Stress Is Three

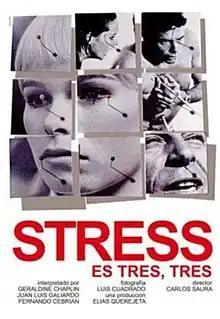
Spanish promotional poster

Stress Is Three (Original title: Stress-es tres-tres) is a 1968 Spanish road drama film directed by Carlos Saura. The film stars Geraldine Chaplin and Fernando Cebrián as a troubled married couple. Their marital problems are partially a consequence of Spain's rapidly modernizing consumer society. Saura explains that his film is "the study of the crisis in a seemingly developed society, the crisis of the modern Spaniard who, underneath the new veneer, is still a medieval man, who still has working within him the old taboos and moral repressions from his religious past." The film is experimental in nature, whereby Saura moved away from several of the formulas of his previous two films, "Peppermint Frappé" and "La caza". Saura noted, "At the root of it, I had the sense that in "Peppermint Frappé" I was very constrained by story and I wanted to unbind myself. So, I made "Stress Is Three, Three" as a kind of liberation."